Bo (parashah)

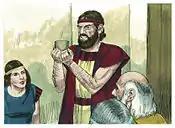
They drank wine at the Passover meal. (1984 illustration by Jim Padgett, courtesy of Distant Shores Media/Sweet Publishing)

They filled a second cup of wine for the leader. Then a child asked questions. If the child was not intelligent, the parent would instruct the child to ask why this night was different from all other nights. On all other nights they ate leavened and unleavened bread, while on this night they ate only unleavened bread ("matzah"). On all other nights, they ate all kinds of herbs, while on this night they ate only bitter herbs. (Early editions of the Mishnah and some editions of the Jerusalem Talmud did not include this item.) On all other nights, they ate meat roasted, stewed, or boiled, while on this night they ate only roasted meat. On all other nights, they dipped once, while on this night they dipped twice. (While the Jerusalem Talmud preserved this reading, some editions of the Babylonian Talmud emended this item to read, "On all other nights we do not have to dip even one time . . . .") And the parent instructed according to the child's intelligence. The parent began to answer the questions by recounting the people's humble beginnings and concluded with the people's praise. The parent recounted the credo of Deuteronomy 26:5–8, "My father was a wandering Aramean . . . ."